2017 FIFA U-17 World Cup

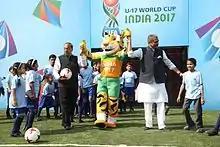
Vijay Goel and Praful Patel at MXIM Launch

The six venues selected for the tournament were given major renovations prior to the FIFA U-17 World Cup. All the stadiums were given new bucket seats, new dressing rooms, new evacuation exits for fans, and new training grounds. Javier Ceppi, the Local Organising Committee director, stated that despite work starting slowly, things eventually became quicker. "It has been a long process in the last two and half years. In India, it takes time to start things but once things start it kind of picks its own pace and in terms of implementation I always say that India is a very good country when it comes to implementation."